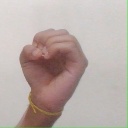
अक्षर: ऊ